Side job

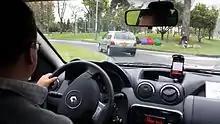
Driving for Uber is a common side job.

A side job, also informally called a side hustle or side gig, is an extra job that a person takes in addition to their primary job in order to supplement their income. Side jobs may be done out of necessity when a person's main job does not provide sufficient income to support them, or simply out of a desire to earn more money or to try something interesting. Working a side job is also referred to as moonlighting, usually when it is performed after regular business hours. A side job can be a full-time job, part-time contract, or freelance work, and a person can hold more than one side job.